Harishchandragad

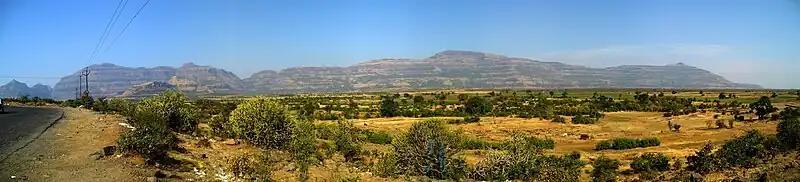
A panoramic view from the basement

To the east of the temple is a well-built lake called “Saptatirtha”. On its bank are temple-like constructions in which there are idols of Lord Vishnu. Recently these idols have been shifted in the caves near the temple of Harishchandreshwar. These days many trekkers have been responsible for the sad plight of this place, as they throw plastic wastes and other things in the pond. 7 years back the water was potable, and now it isn't suitable even to swim. (However, this water is so cold in summer that you can actually feel like you are standing in a refrigeration unit.)